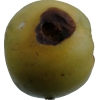
Label: Apple 13